Master of Finance

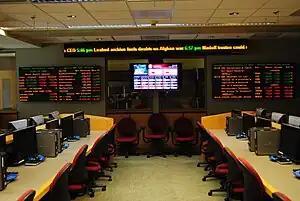
Trading Simulator, Johnson

Although there is some overlap with an MBA, the finance Masters provides a broader and deeper exposure to finance, but more limited exposure to general management topics. Thus, the program focuses on finance and financial markets, while an MBA, by contrast, is more diverse, covering general aspects of business, such as human resource management and operations management. At the same time, an MBA without a specialization in finance will not have covered many of the topics dealt with in the MSF (breadth), and, often even where there is specialization, those areas that are covered may be in less depth (certainly as regards the M.Fin).